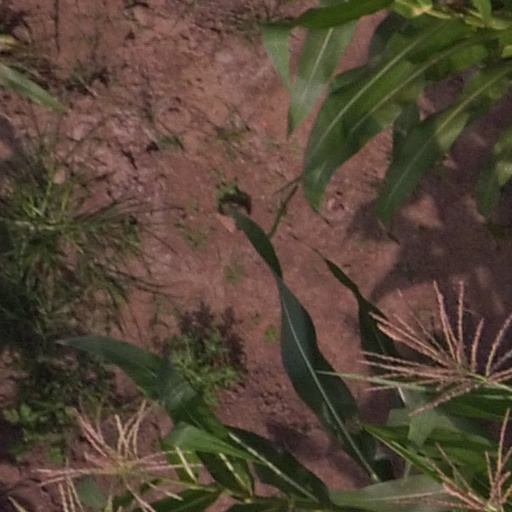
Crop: maize; corn